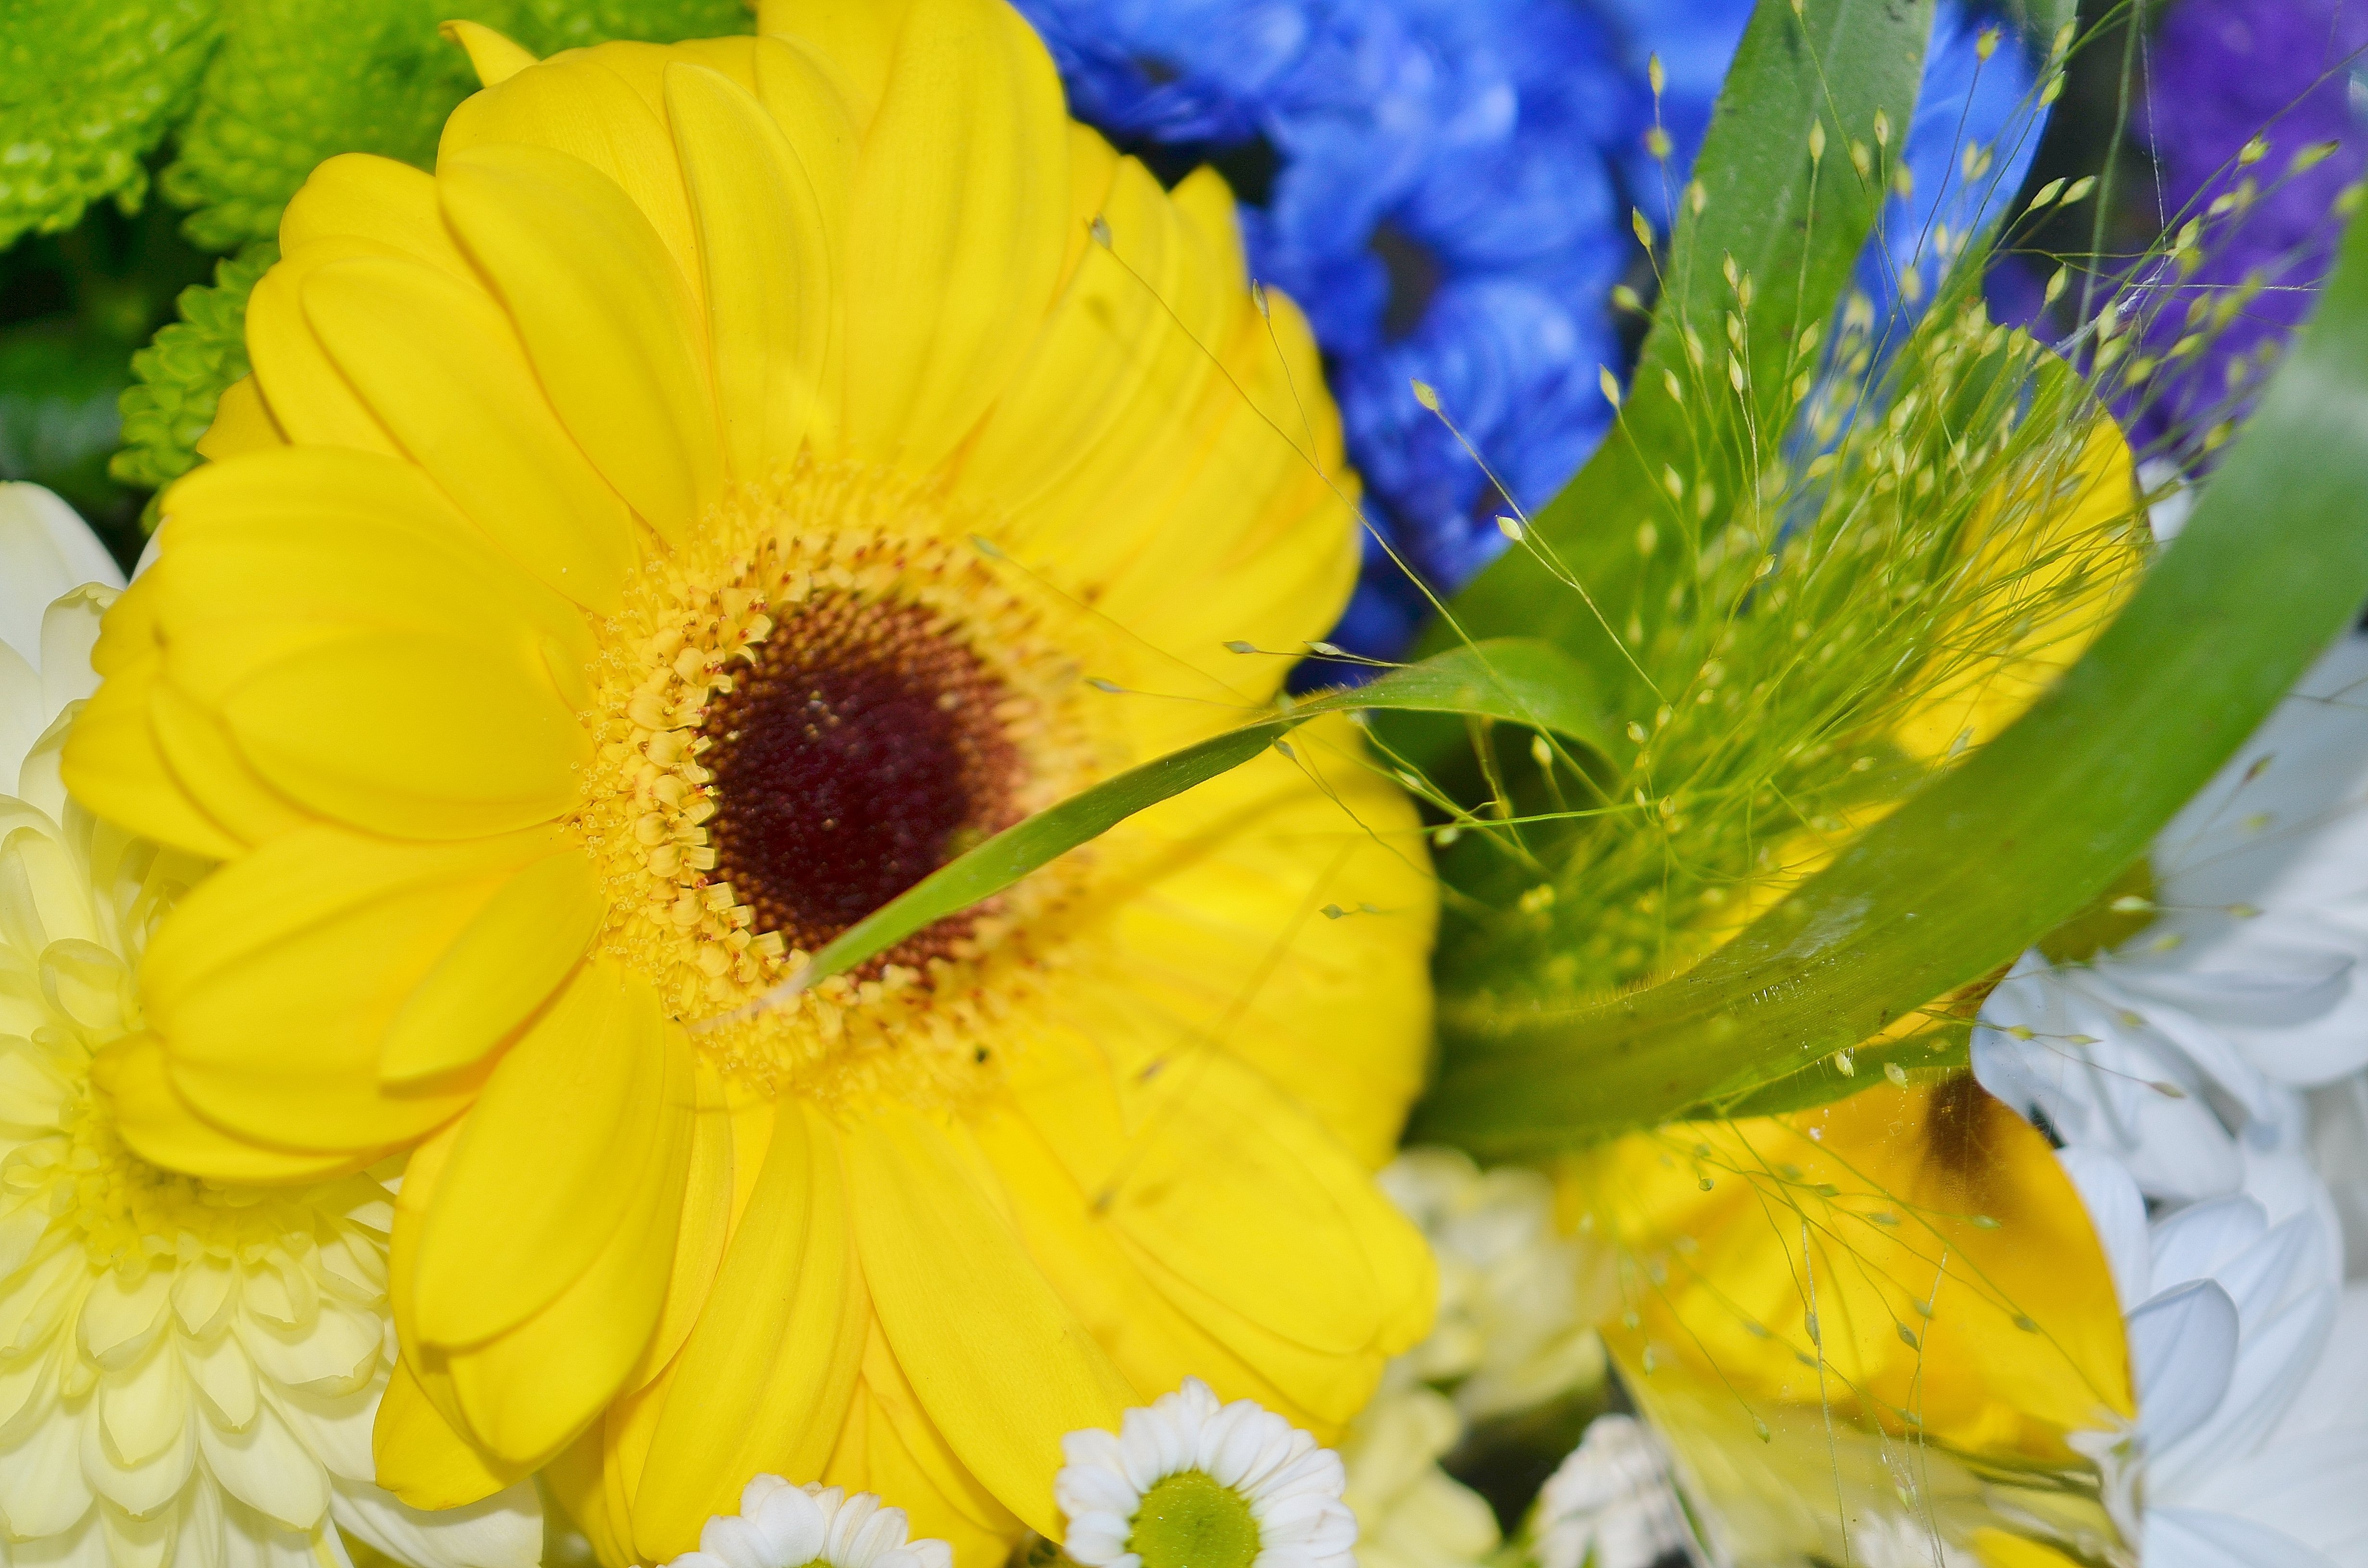
plant, white, flower, petal, summer, blue, yellow, flora, dried flower, wildflower, floristry, nectar, macro photography, flowering plant, daisy family, flower bouquet, bedding plant, annual plant, land plant, sun wing, rosy helipterum roseum, rose sonnenfl gel